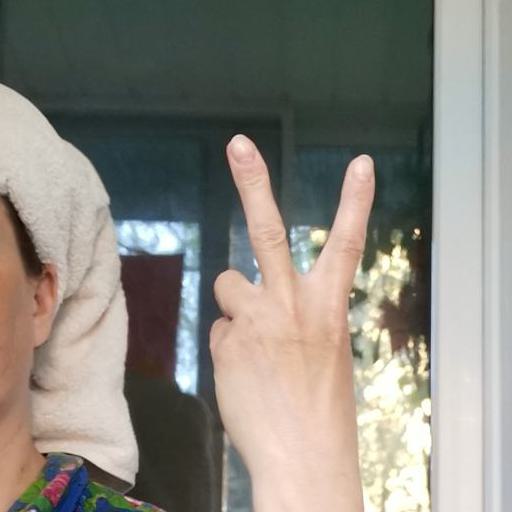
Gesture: peace_inverted